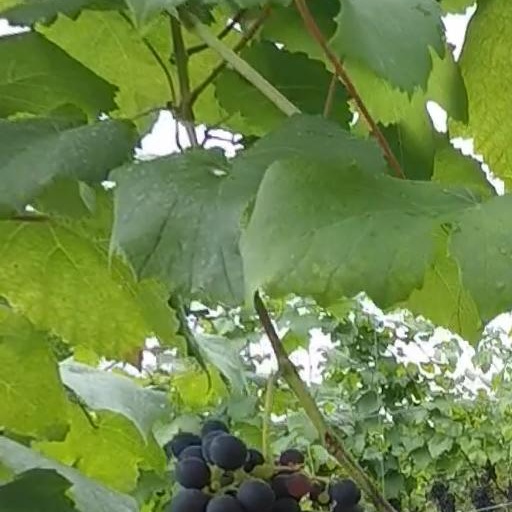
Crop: grape